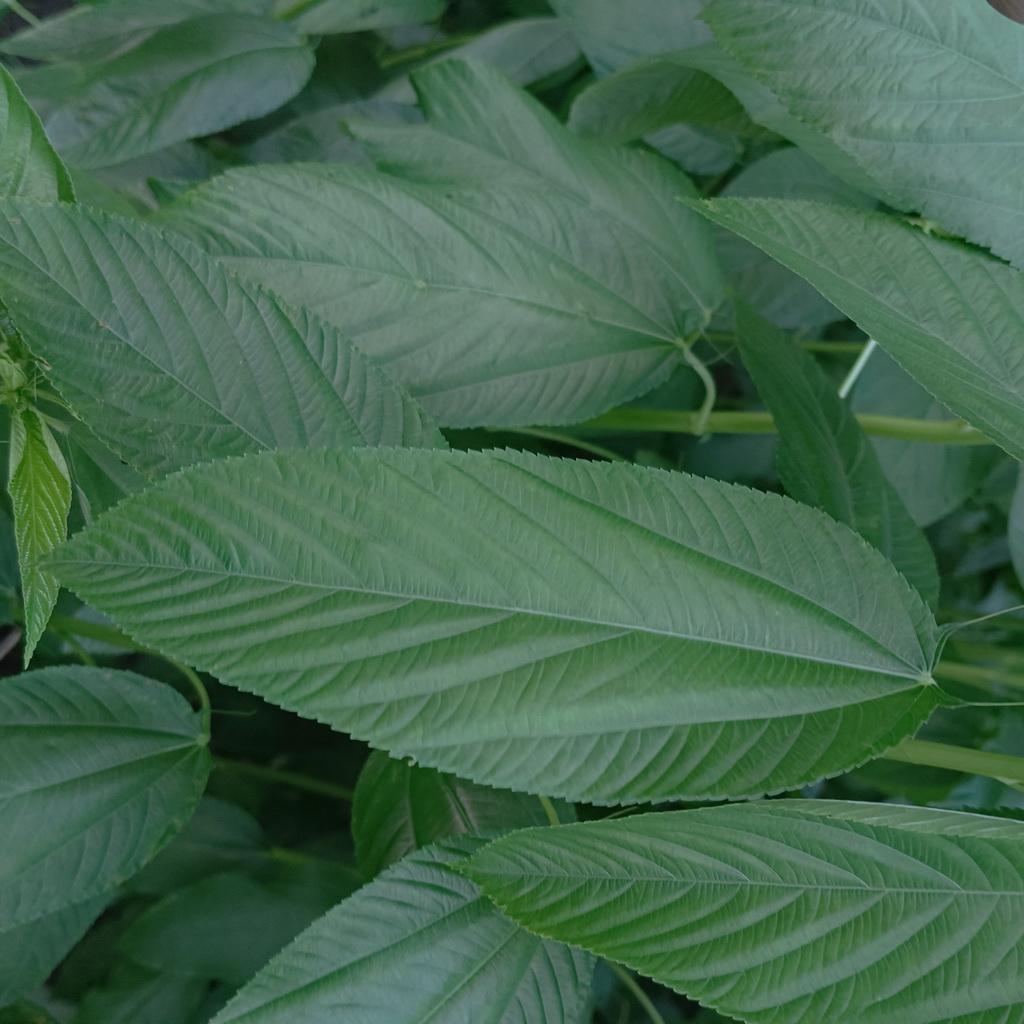
Label: Fresh